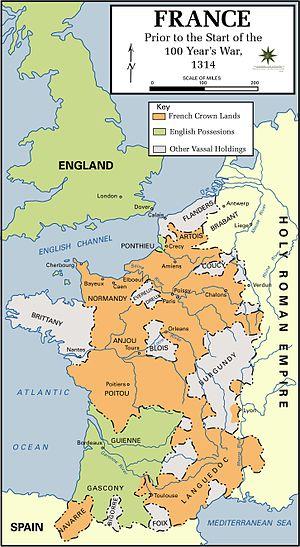
FRANCE Prior to the Start of the 100 Years's War, 1314
Par l'édit du 3 juillet 1315, le roi de France Louis le Hutin affirme que « selon le droit de nature, chacun doit naître franc » et que « par tout notre royaume les serviteurs seront amenés à franchise ». D'où la maxime « nul n'est esclave en France » et l'énonciation « le sol de la France affranchit l'esclave qui le touche ». Cet édit abolit ainsi le servage dans le domaine royal.
En France, le domaine royal désigne l'ensemble des terres, des biens et des droits relevant directement du pouvoir du roi au sein du royaume de France.